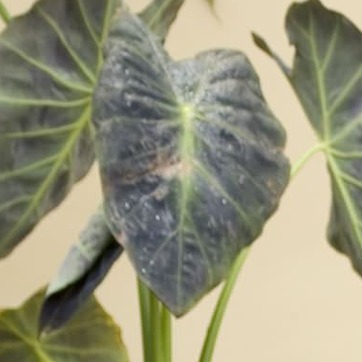
Material: foliage